Climate change in Australia

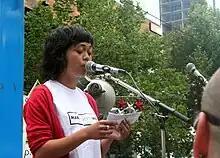
Refugees from Pacific Islands such as Tuvalu are projected to increase.

The Great Barrier Reef could be killed as a result of the rise in water temperature forecast by the IPCC. A UNESCO World Heritage Site, the reef has experienced unprecedented rates of bleaching over the past two decades, and additional warming of only 1 °C is anticipated to cause considerable losses or contractions of species associated with coral communities.